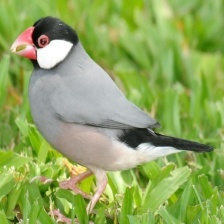
Species: JAVA SPARROW
Scientific name: LONCHURA ORYZIVORA